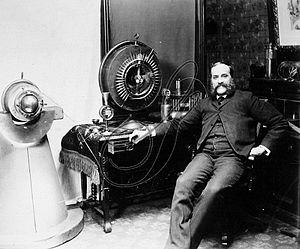
John Ernst Worrell Keely est un inventeur américain de Philadelphie.